Bean goose

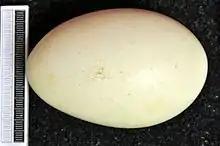
Egg, Collection Museum Wiesbaden

The bean goose is a rare winter visitor to Britain. There are two regular wintering flocks of taiga bean goose, in the Yare Valley, Norfolk and the Avon Valley, Scotland. A formerly regular flock in Dumfries and Galloway no longer occurs there. The tundra bean goose has no regular wintering sites, but is found in small groups among other grey goose species – among the most regular localities are WWT Slimbridge, Gloucestershire and Holkham Marshes, Norfolk.